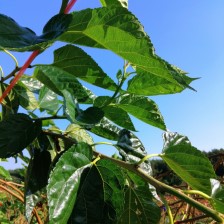
Variety: BlackOodTurkey